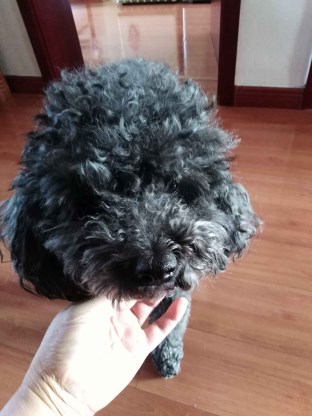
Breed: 7449-n000128-teddy